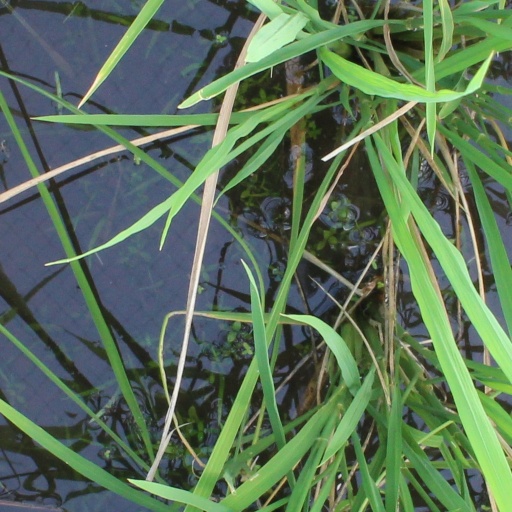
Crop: rice